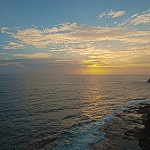
Label: sea